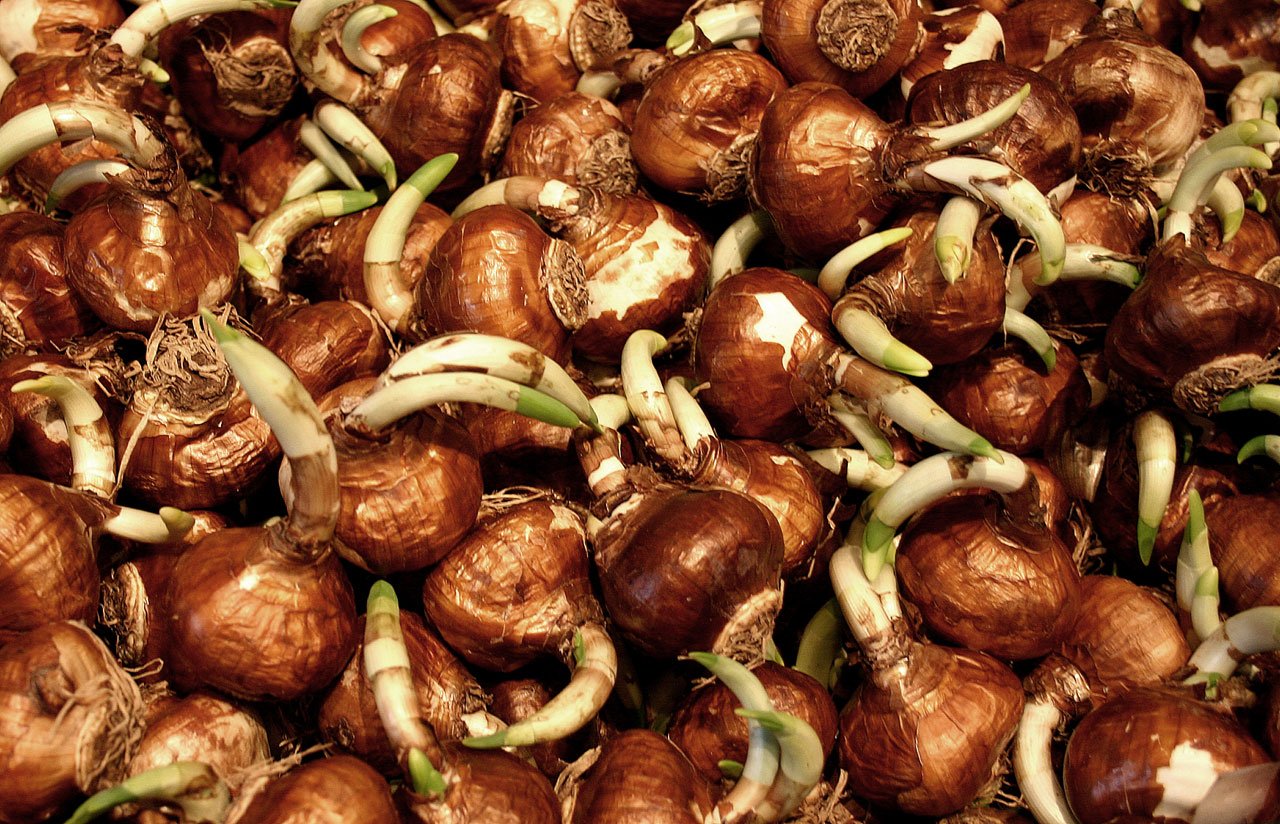
pattern, food, green, produce, vegetable, mushroom, sprout, flowers, bulbs, sprouting, daffodils, tulips, escargot, chestnut, matsutake, flowering plant, shallot, renewal, shiitake, land plant